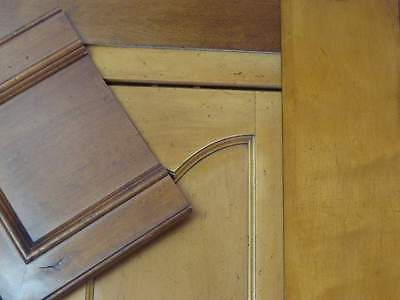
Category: cabinet